Hamo Thornycroft

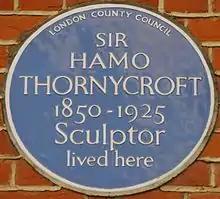
Blue plaque, 2a Melbury Road, London

William Hamo Thornycroft was born in London into the Thornycroft family of sculptors. Both his parents, Thomas and Mary, and his grandfather, John, were distinguished sculptors. As a young child, Hamo was sent to live with an uncle on a farm in Cheshire until, aged nine, he began studying at the Modern Free Grammar School in Macclesfield, before in 1863 returning to London as a pupil at the University College School. He subsequently, from 1869, studied at the Royal Academy, where his primary influence was the painter-sculptor Frederic Leighton. While a student, Thornycroft assisted his father, Thomas, on the monumental sculptural group "Boadicea and Her Daughters", later installed beside Westminster Bridge in London. At the Royal Academy Schools, Hamo Thornycroft won two medals and obtained his first paid commission for a work, a bust of a Dr. Sharpey.